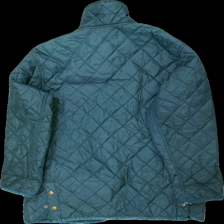
View: back
Type: Jacket
Category: Ladies
Brand: Not in the list
Colors: Green
Material: 59% nylon 41% polyester
Pattern: Other
Cut: Turtle neck
Season: All
Stains: Minor
Damage: luddigt
Damage location: top center
Price range: <50
Recommended usage: Reuse
Description: grön jacka